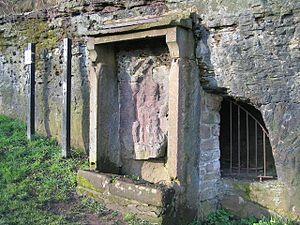
Deva Victrix, ou plus simplement Deva, est une ancienne forteresse de légion ainsi qu'une ville de la province romaine de Bretagne, sur l'emplacement de laquelle se trouve aujourd'hui la cité britannique de Chester.